Becky Gulsvig

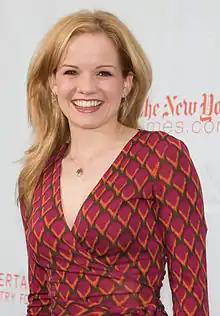
at the Revlon Run/Walk for Cancer (2008)

Gulsvig was born in Moorhead, Minnesota, the daughter of Patricia Kay ("née" Nelson) and Kristofer Gulsvig. She is of Norwegian heritage. Her mother is a teacher and her father is a financial advisor. She attended Moorhead High School, Trollwood Performing Arts School, and the Red River Dance and Performing Company.